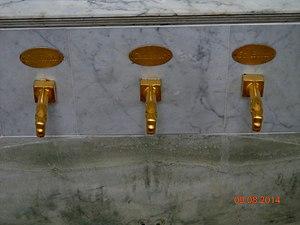
Buvette des thermes de Barèges
La station thermale de Barèges est un centre hydrothermal situé à Barèges, en Pays Toy dans le département des Hautes-Pyrénées.